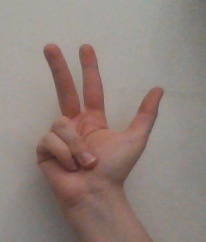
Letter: al